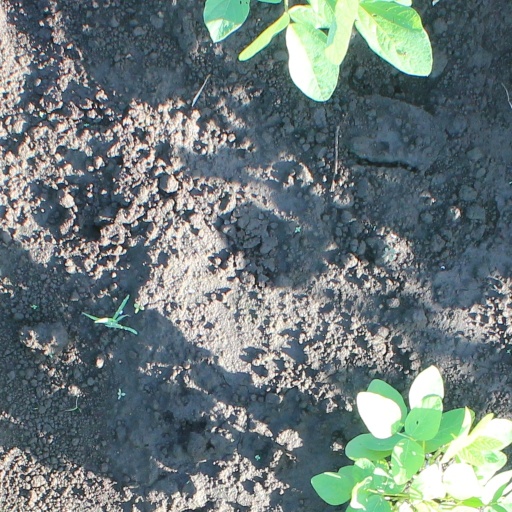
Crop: soybean